Ratanji Tata

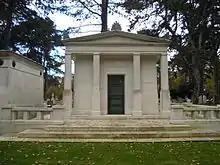
Mausoleum of Ratanji Tata in Brookwood Cemetery

He married Navajbai Sett in 1893 and left for England the final time in 1915. They adopted Naval Tata from the family of a distant relative. Naval's father, Hormusji, was Ratanji's third-cousin's son, making Naval his distant grandnephew. Naval was also the son of Ratanji's first-cousin Ratanbai Rao (daughter of his mother Hirabai's sister Cooverbai). He died on 6 September 1918 at St Ives in Cornwall, England and was buried at Brookwood Cemetery, Woking, near London, by the side of his father (Jamsetji Tata).